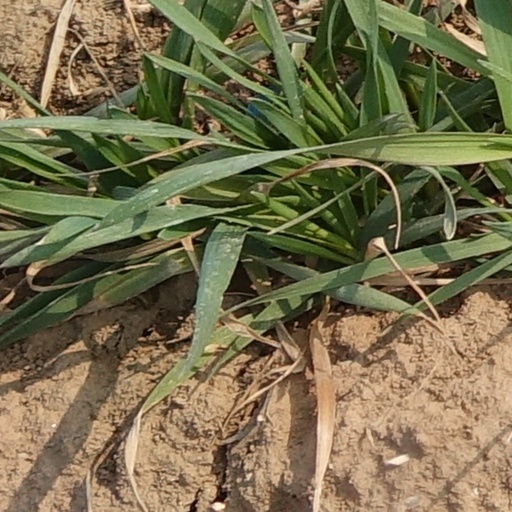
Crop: wheat